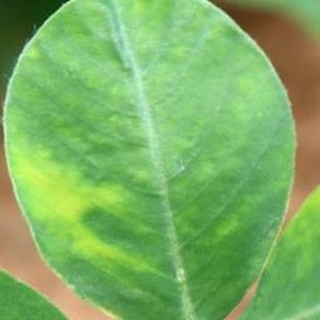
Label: groundnut_nutrition_deficiency